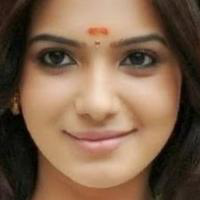
Age group: age 11-20